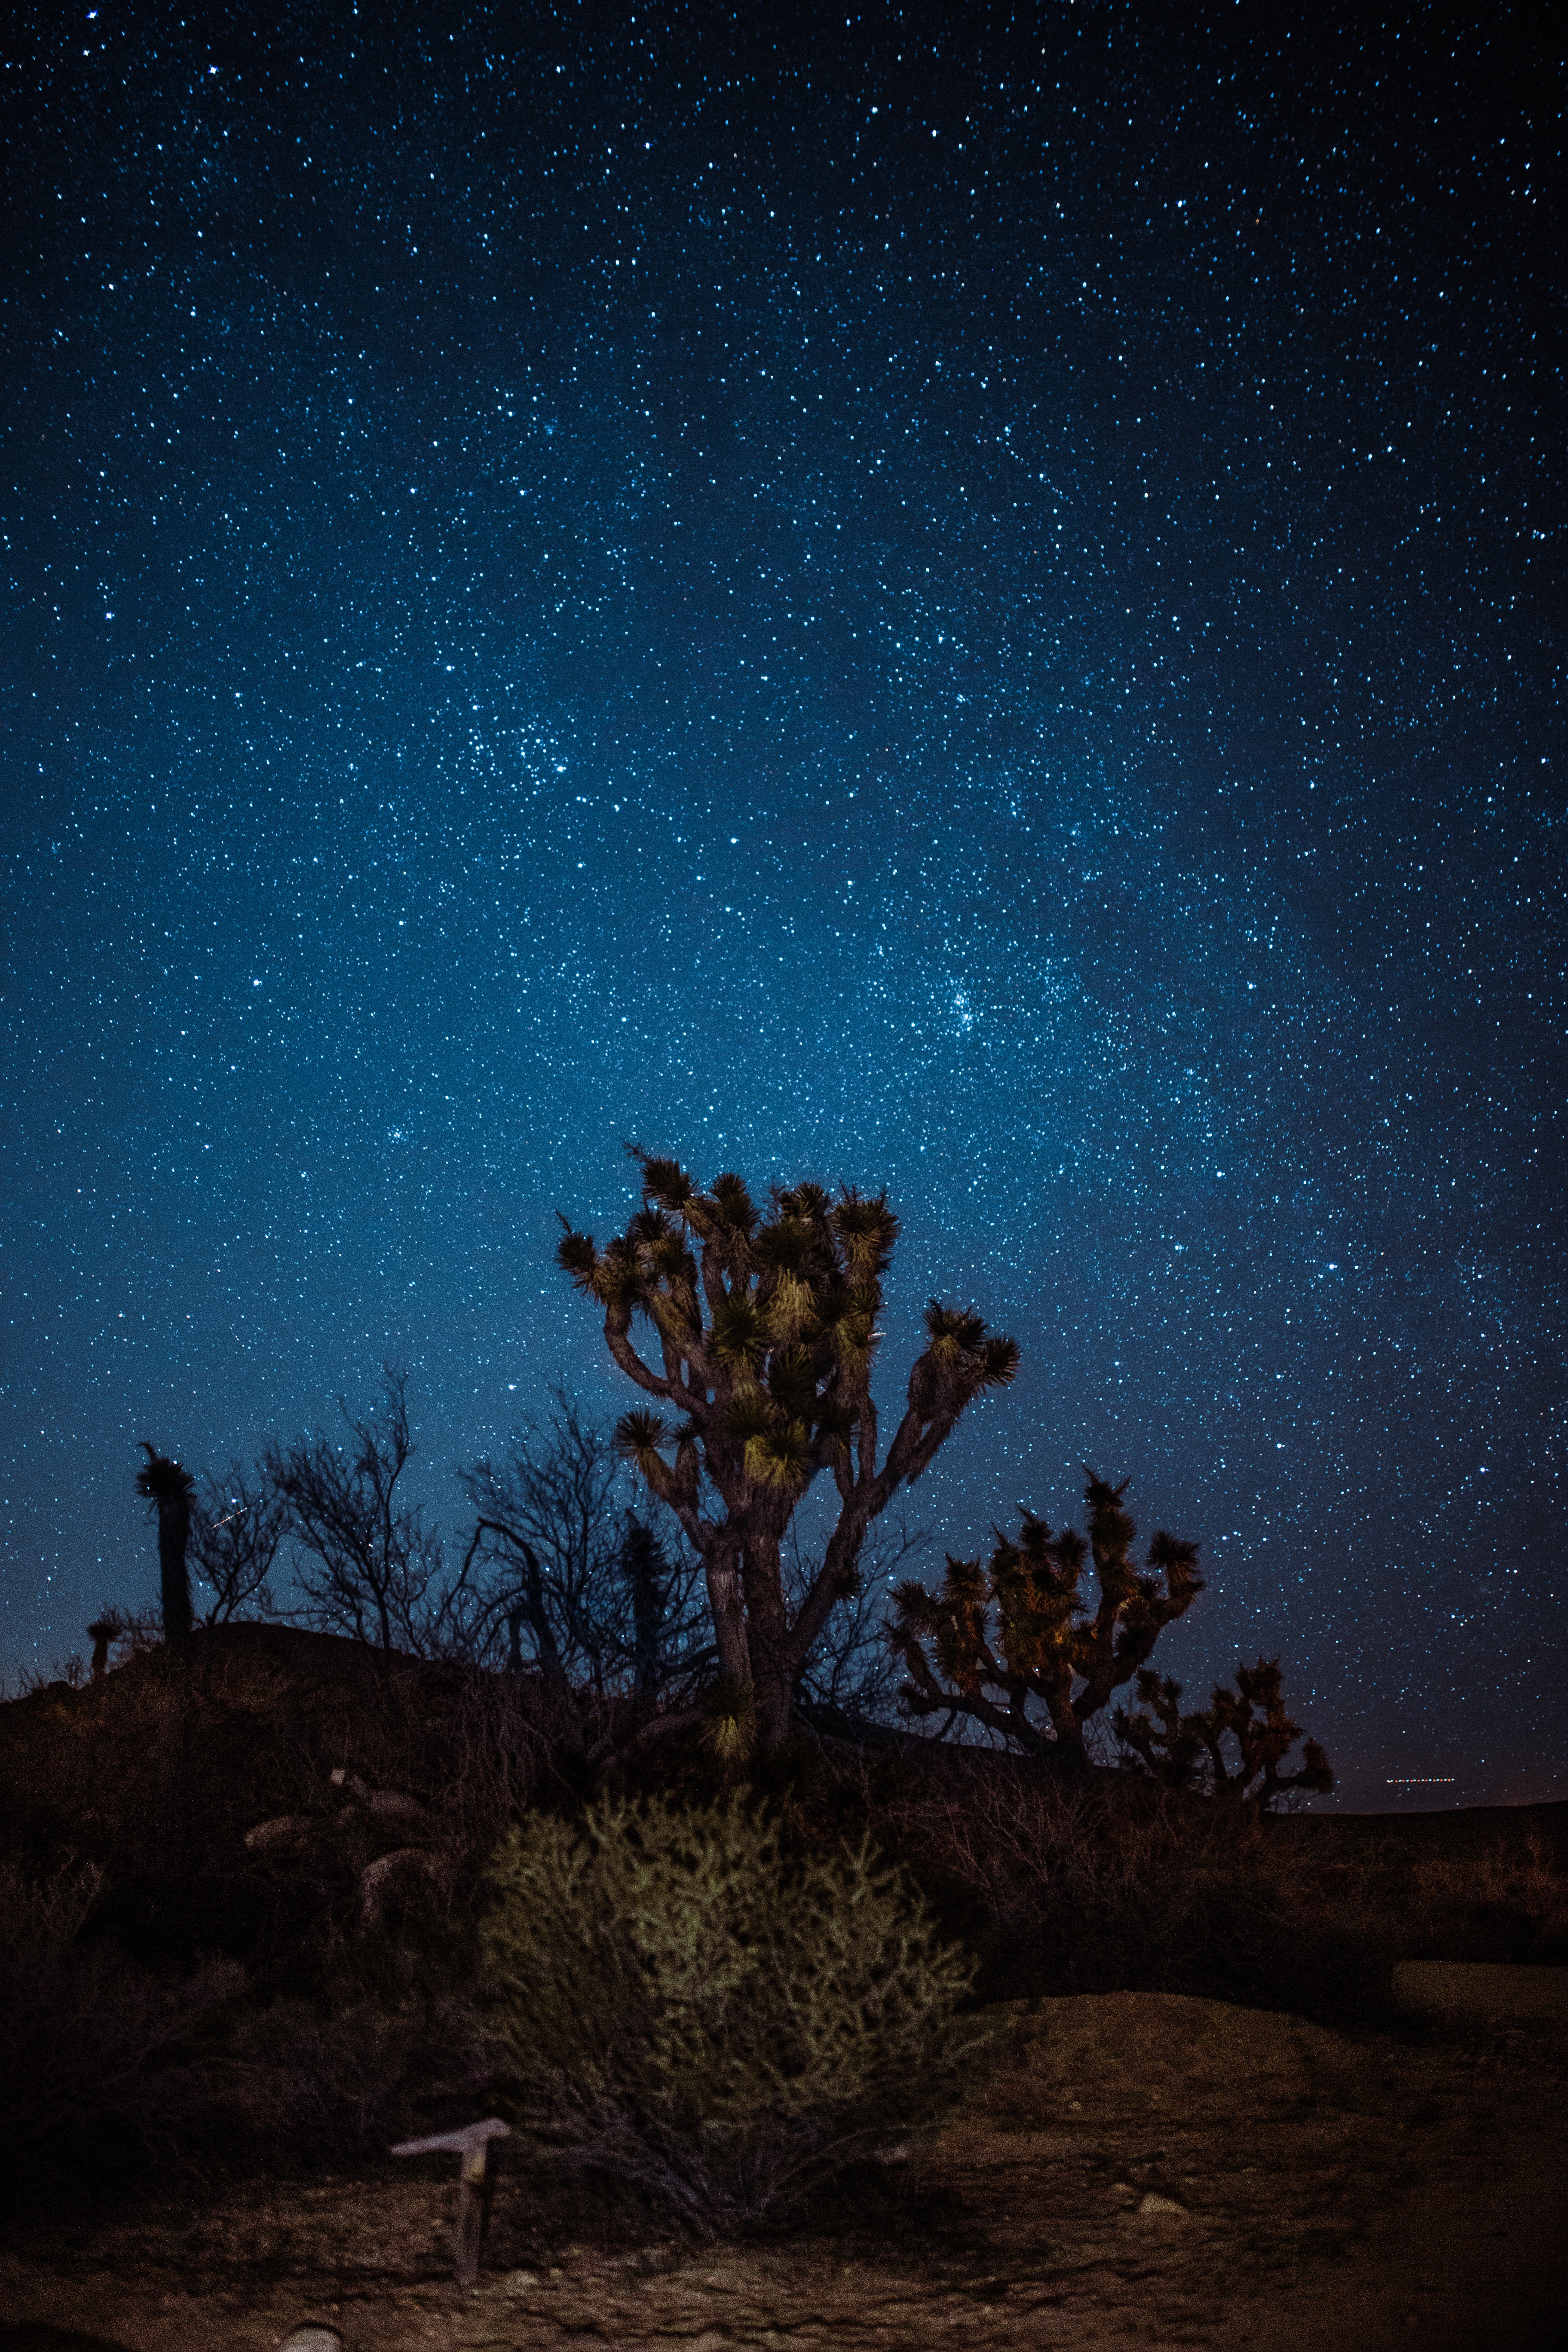
sky, night, star, darkness, galaxy, aurora, moonlight, astronomy, screenshot, astronomical object